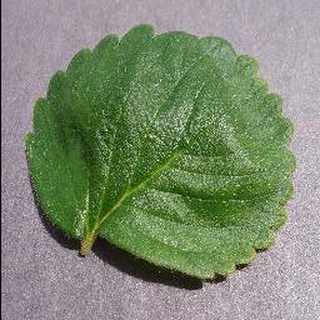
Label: healthy_strawberry